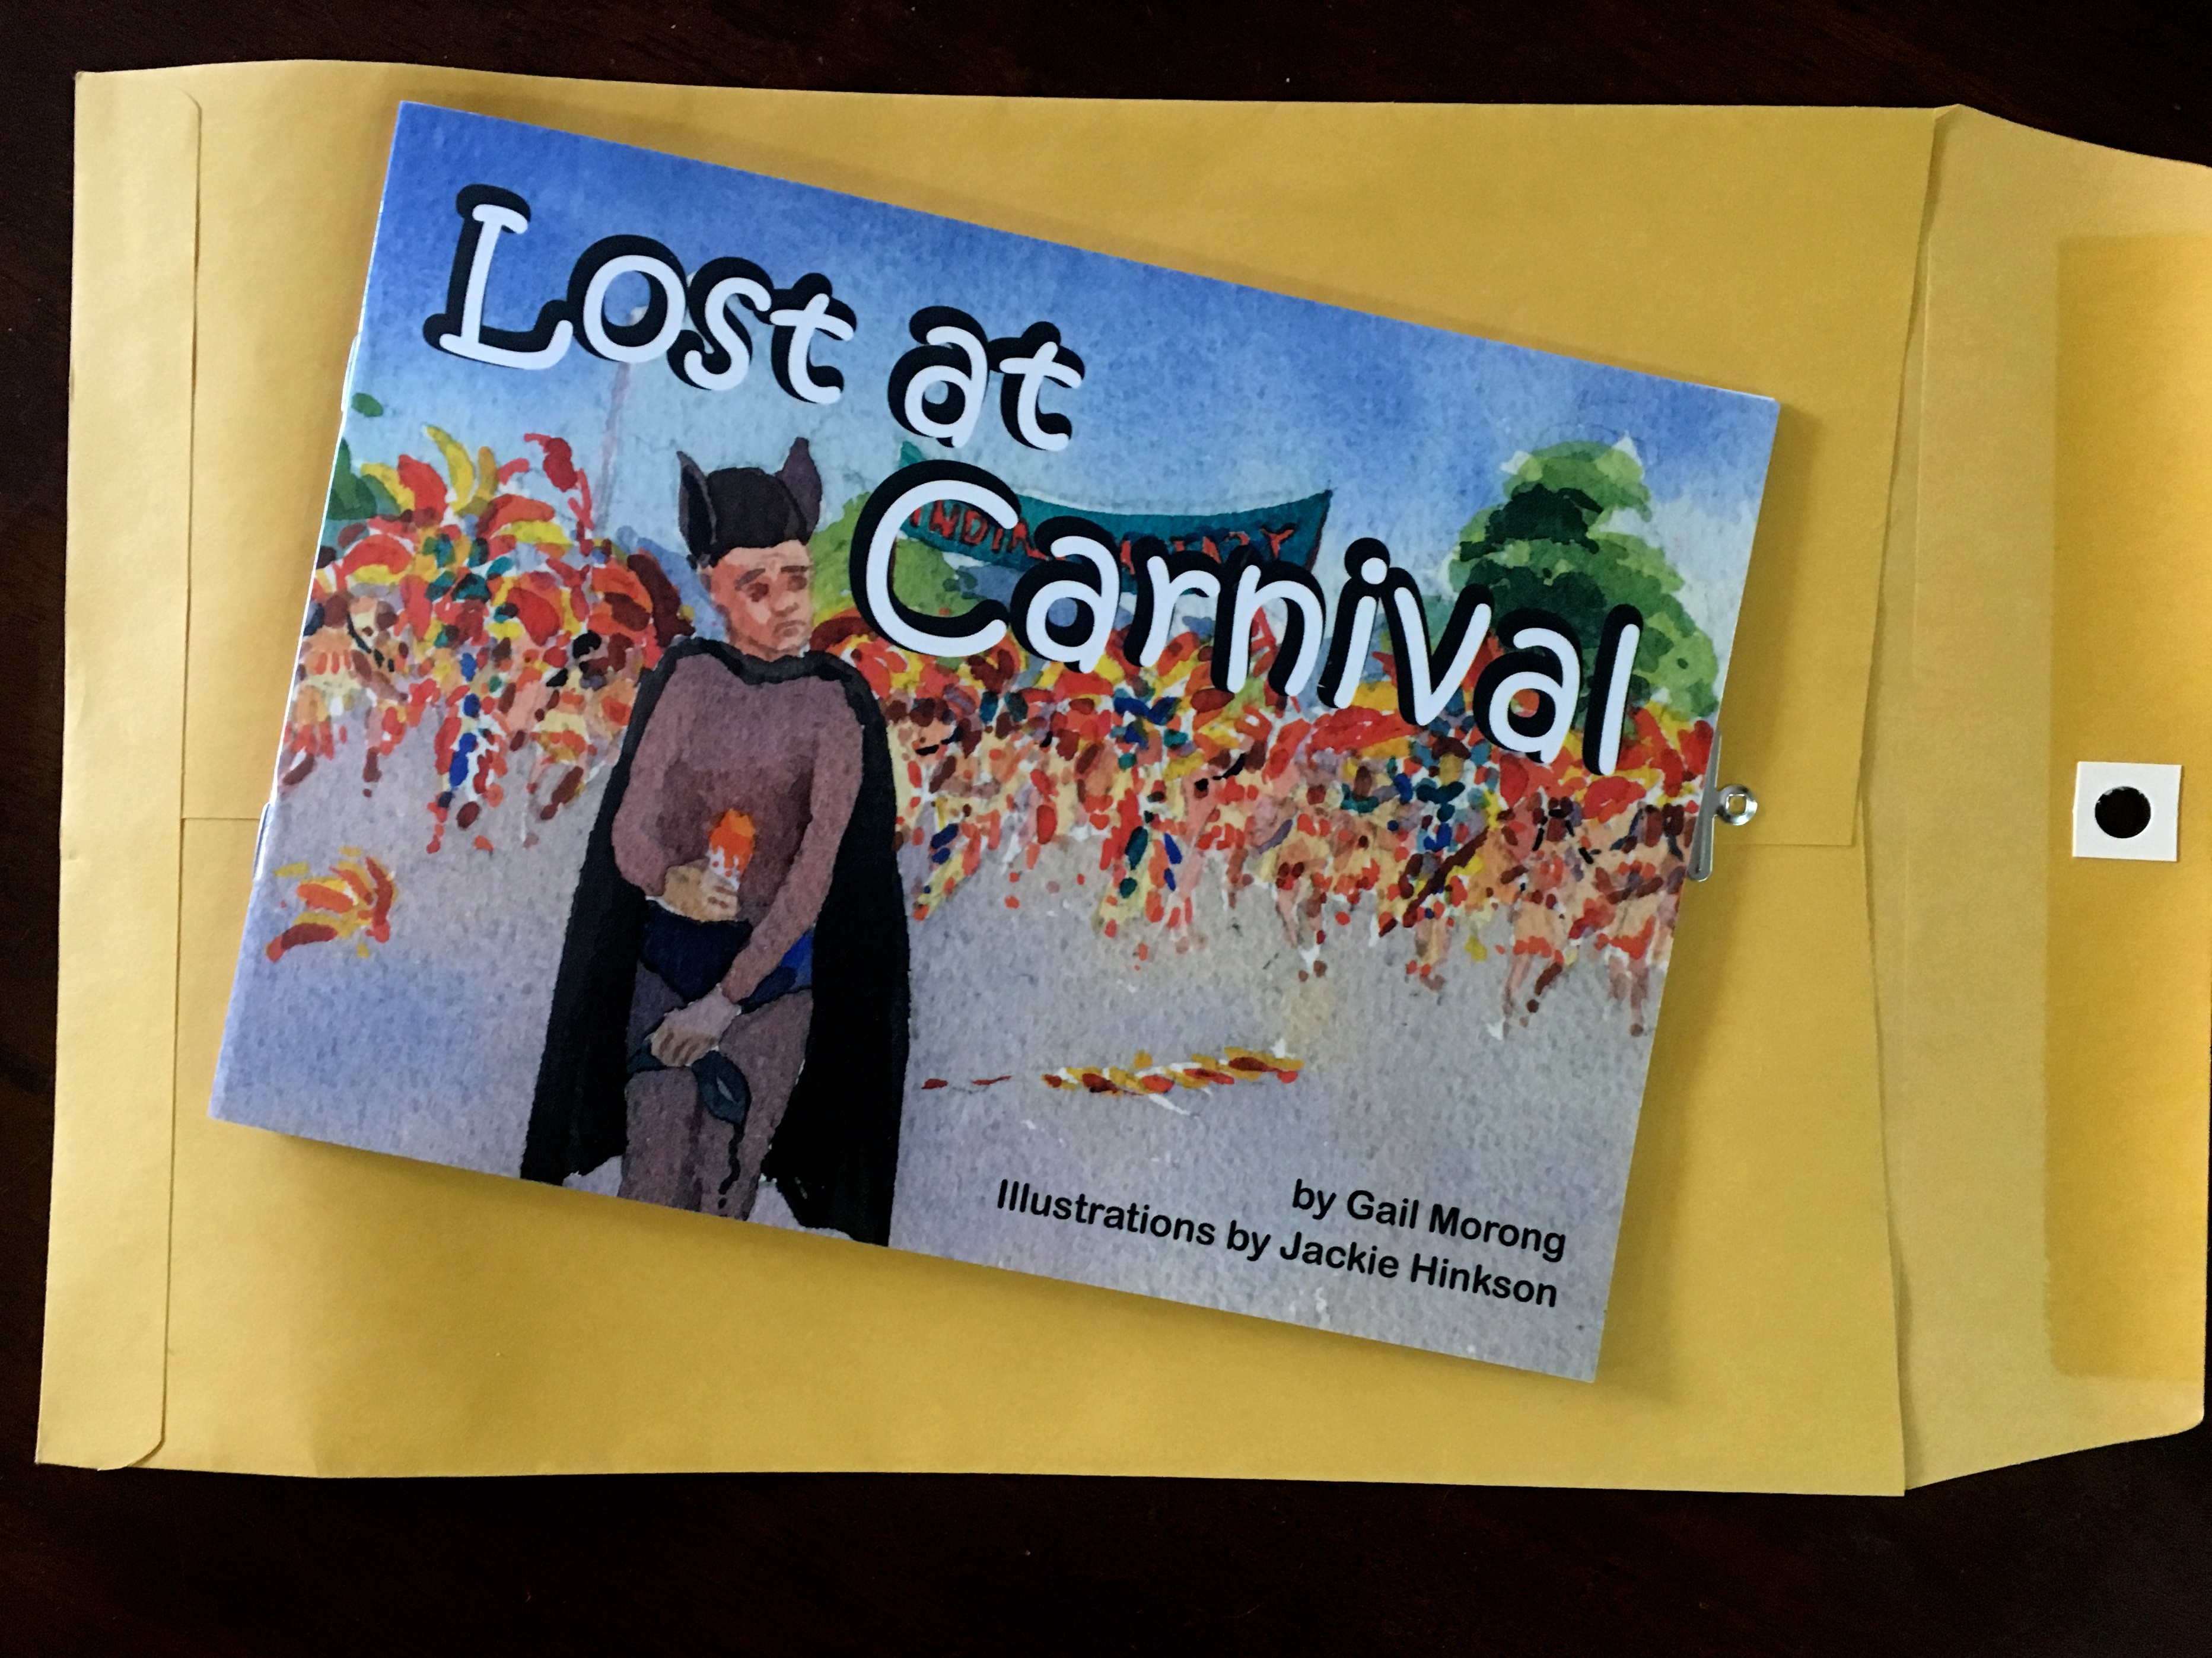
book, font, art, illustration, text